Rio de Janeiro Light Rail

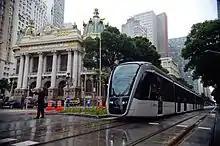
The inaugural LRT service passing Rio de Janeiro's Theatro Municipal.

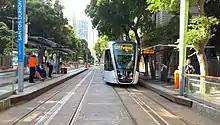
Light rail in the Cinelândia station.

The first phase, consisting of a single 15-kilometre line between the Novo Rio Bus Terminal and Santos Dumont Airport and 18 stops, was inaugurated on 5 June 2016, two months ahead of the Olympics opening ceremony, with regular service beginning the following day. For the first month of operation, it was free of charge to ride, but only two trams were in service between noon and 15:00 on the section between Parada dos Museus in Praça Mauá and Santos Dumont Airport. The remainder of the line was opened and service was expanded to full-time operation on 12 July, although only 16 of the 18 stops on the line are in use.